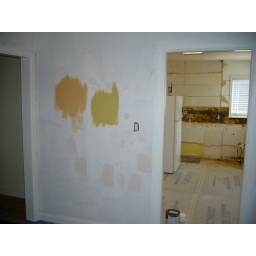
Color testing the walls. We decided against the brown, and went for antique white in the dining room and wheat grass in the bathroom.